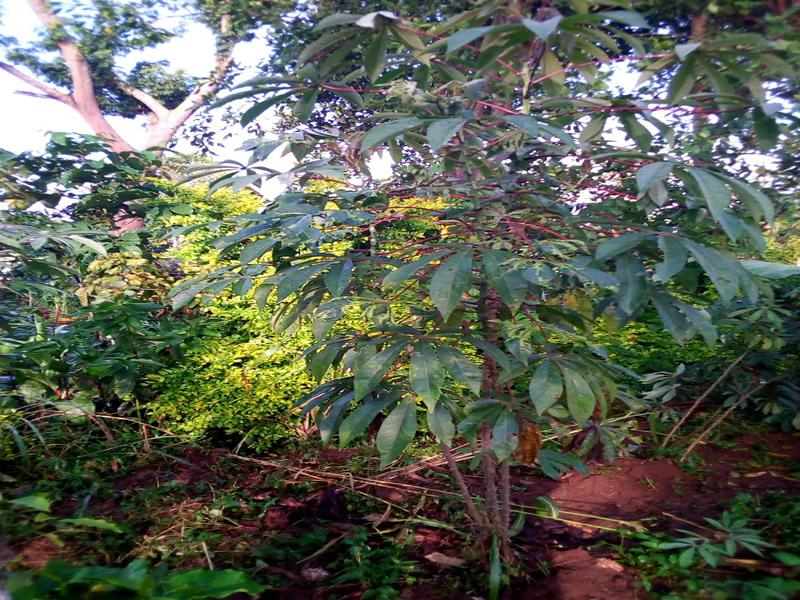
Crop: cassava
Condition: healthy